Maxim Litvinov

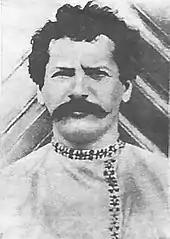
Litvinov in 1902

Litvinov's early responsibilities included propaganda work in the Chernigov Governorate. In 1900, Litvinov became a member of the Kiev party committee, all of whom were arrested in 1901. After 18 months in custody, Litvinov and Nikolay Bauman organised a mass escape of 11 inmates from Lukyanivska Prison, overpowering a warden and using ropes and grappling irons to scale the walls. Litvinov moved to Geneva, where the founder of Russian Marxism, Georgi Plekhanov, enlisted him as an agent of the revolutionary newspaper "Iskra". Litvinov organised a route to smuggle the newspaper from Germany into Russia.